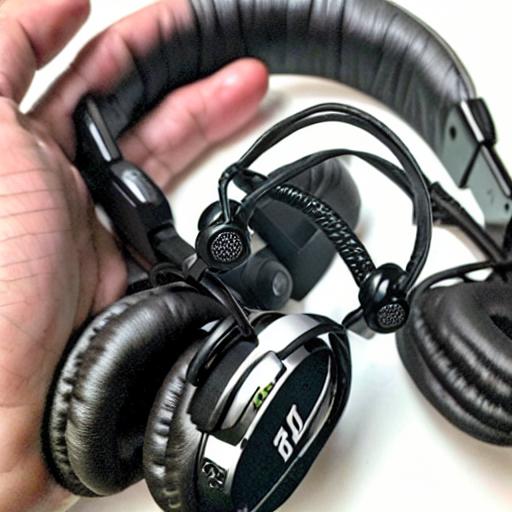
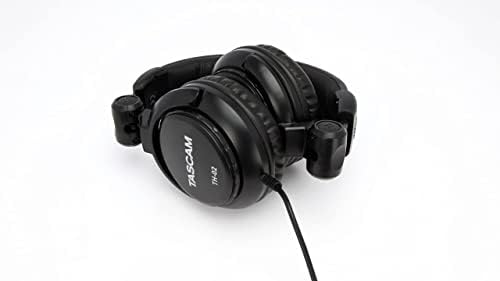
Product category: headphones
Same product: no